Chomphon subdistrict

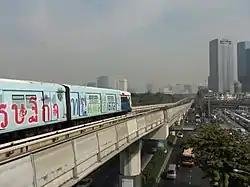
BTS Skytrain heading to Lat Phrao Square above Phaholyothin Road (taken from Chomphon side)

Chomphon, also spelled Chom Phon, is a "khwaeng" (subdistrict) of Chatuchak District, Bangkok, Thailand.